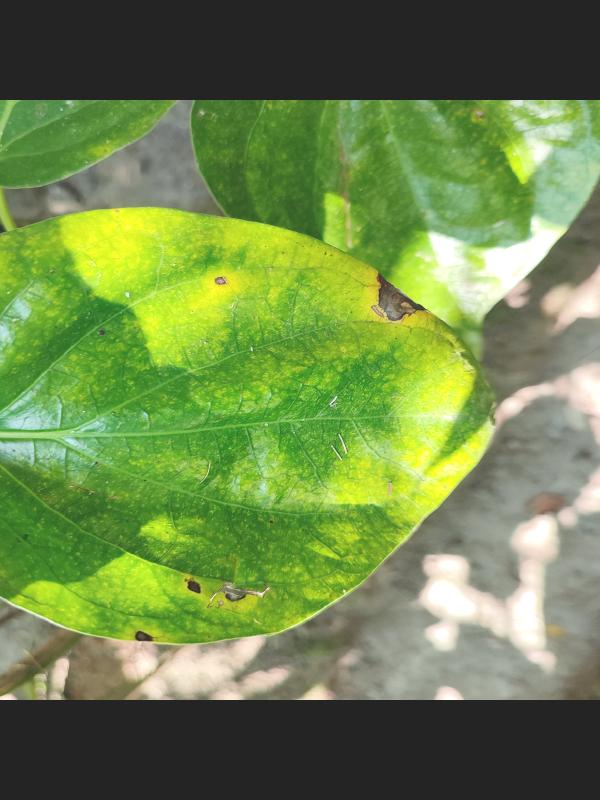
Label: Bacterial_Leaf_Disease